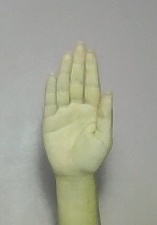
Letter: seen